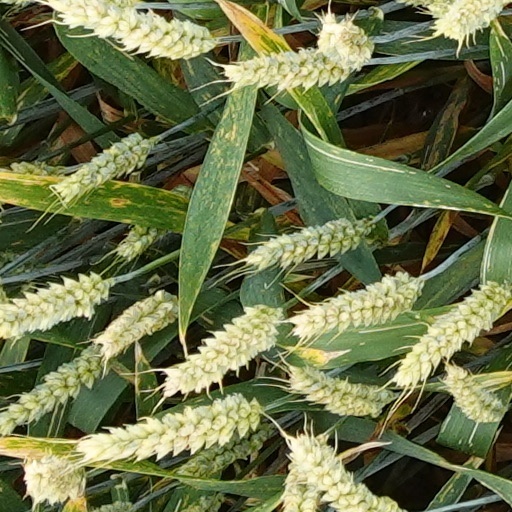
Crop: wheat